U.S. Route 422

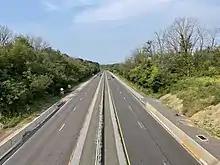
US 422 westbound in Sanatoga

US 422 enters the city of Lebanon at the 16th Street intersection, where it becomes a four-lane undivided road that passes commercial development and encounters an abandoned railroad line at the north end of the Lebanon Valley Rail Trail. At 12th Street, the route crosses Quittapahilla Creek and splits into a one-way pair following Cumberland Street westbound and Walnut Street eastbound, with each street carrying two lanes of traffic. US 422 continues east past urban rowhouses along with a few businesses, intersecting the southbound direction of PA 72 at 10th Street and the northbound direction of PA 72 at 9th Street. The westbound direction heads through the downtown area of Lebanon, passing south of the Harrisburg Area Community College Lebanon Campus, while the eastbound direction heads through residential areas to the south of downtown. Farther east, US 422 passes urban areas of homes and businesses in the eastern part of Lebanon, with the eastbound direction passing north of WellSpan Good Samaritan Hospital. On the eastern border of Lebanon, the route comes to an intersection with the northern terminus of PA 897. At this, westbound US 422 becomes the border between Lebanon to the north and South Lebanon Township to the south, briefly becoming a three-lane divided highway with two westbound lanes and one eastbound lane between PA 897 and North 5th Avenue before becoming a one-way road again, while eastbound US 422 fully enters South Lebanon Township, heading past residential areas in the community of Hebron. Eastbound US 422 turns north and passes businesses, crossing Quittapahilla Creek and rejoining westbound US 422 at East Cumberland Street. At this point, US 422 heads northeast as four-lane undivided East Cumberland Street past businesses, passing through a corner of Lebanon before entering North Lebanon Township and coming to a bridge over Norfolk Southern's Harrisburg Line as it passes north of the community of Avon. The route becomes a three-lane road with a center left-turn lane and runs along the border between North Lebanon Township to the northwest and South Lebanon Township to the southeast, heading through residential areas in the community of Avon Heights. The road heads into a mix of farmland and residential and commercial development. US 422 enters Jackson Township and becomes West Lincoln Avenue, crossing the Tulpehocken Creek and continuing through agricultural areas with some homes and businesses. The route heads into business areas and enters the borough of Myerstown, where it reaches an intersection with the southern terminus of PA 645. The road becomes a four-lane divided highway and crosses PA 501 before becoming East Lincoln Avenue at the Railroad Street intersection. US 422 leaves Myerstown for Jackson Township again and becomes a three-lane road with a center turn lane, heading east through farmland with some commercial development. The road intersects Wintersville Road/Millardsville Road, where it briefly become a divided highway before regaining a center left-turn lane.